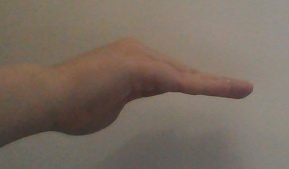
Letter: haa